Wiktor Jassem

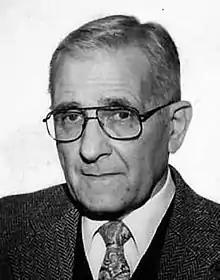

Wiktor Jassem (11 June 1922 – 7 January 2016) was a Polish phonetician, philologist, linguist, technical sciences professor, and honourable member of Polish Phonetic Association. He specialized in acoustic phonetics and conducted research on the production of sounds and the processes of understanding of the speech.